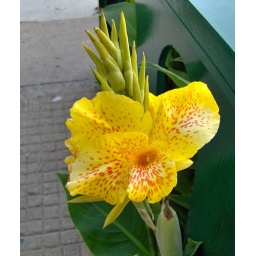
Pretty yellow flower in the hotel courtyard.